El Tigre

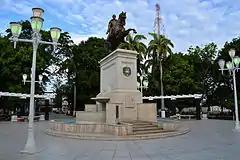
Bolívar Square in El Tigre.

About the territorial extension of the municipality in which the city is located, it is 702 km2 and delimited by the following territories: